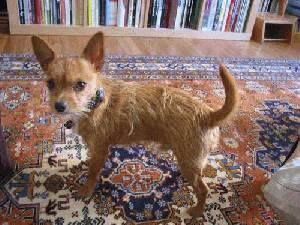
Breed: chihuahua